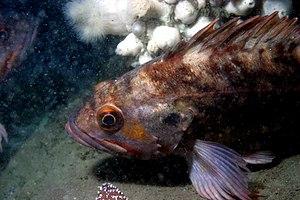
Sebastes auriculatus est une espèce de poisson osseux de la famille des Scorpaénidés.